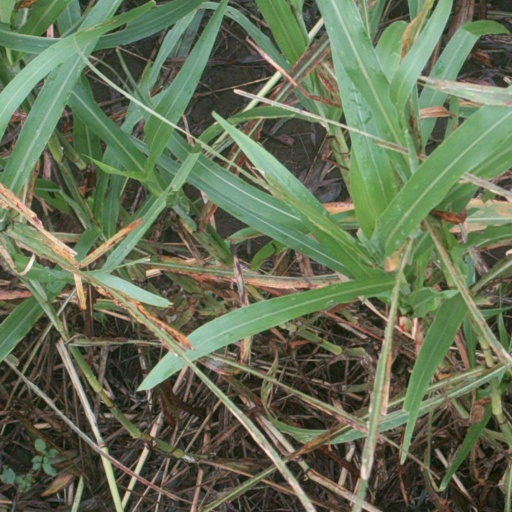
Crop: sorghum